Steeplejack

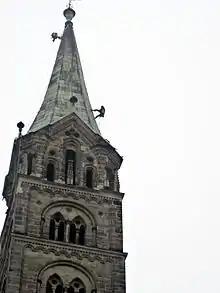
Steeplejacks abseiling on one of the towers of Bamberg Cathedral

Once this has been done it is possible to use this access to begin building scaffolding to carry out any repairs which may be required. This is done by fixing anchors into the wall (whether concrete, stone, or brick) and "kicking" the scaffolding off from there.